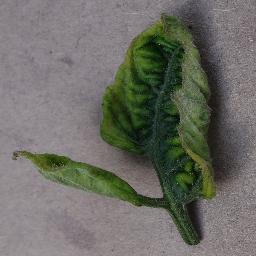
Label: Tomato___Tomato_Yellow_Leaf_Curl_Virus